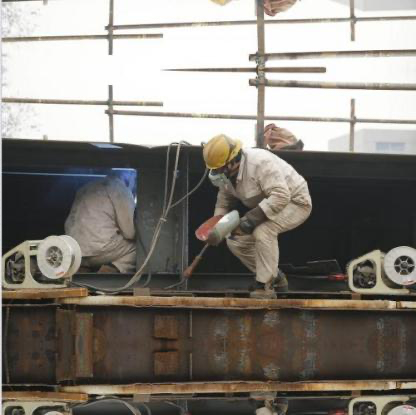
Objects in the image:
label: helmet
label: helmet